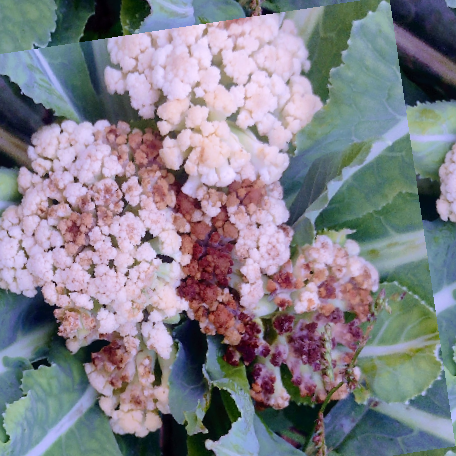
Label: Bacterial spot rot